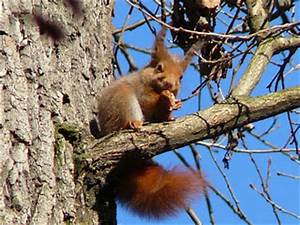
Label: scoiattolo